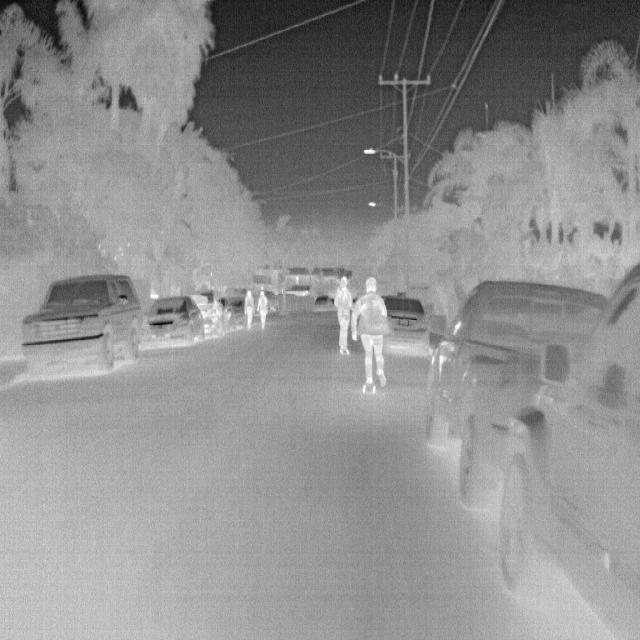
Detected objects:
label: person
label: person
label: person
label: person